The Secret Life of the American Teenager

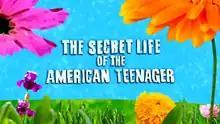

The Secret Life of the American Teenager (often shortened to Secret Life) is an American teen drama television series created by Brenda Hampton. It aired on ABC Family from July 1, 2008, to June 3, 2013. The series features an ensemble cast including Shailene Woodley as Amy Juergens, a teenage girl who becomes pregnant. The series focuses on the relationships between Amy, her family and friends as they deal with her unexpected pregnancy and teen motherhood.